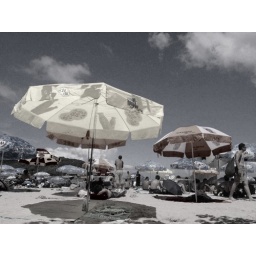
blue sky high tempreture and surround by colorful umbrellas